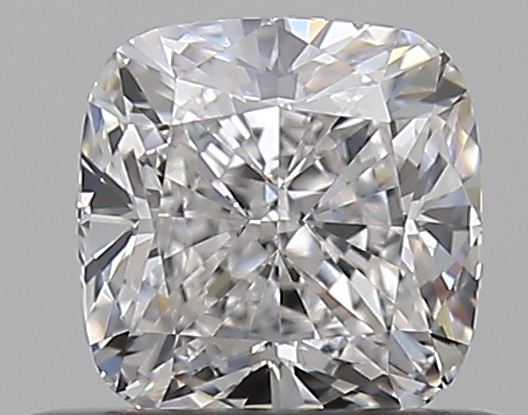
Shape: cushion
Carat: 0.5
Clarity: VS1
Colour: F
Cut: EX
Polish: EX
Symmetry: GD
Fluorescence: N
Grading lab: GIA
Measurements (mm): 4.44 x 4.35 x 3.01